South East Asia Command

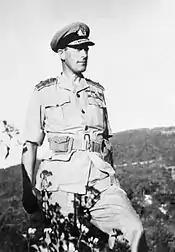
Lord Louis Mountbatten Supreme Allied Commander of the South East Asia Command from October 1943 through the disbandment of SEAC in 1946. This photograph, taken in February 1944, is from his tour of the Arakan front, as part of the Burma Campaign

It was not until late 1944 that the land forces chain of command was clarified, after Stilwell was recalled to Washington. His overall role, and the CBI command were then split among three people: Lt Gen. Raymond Wheeler became Deputy Supreme Allied Commander South East Asia; Maj. Gen. Albert Wedemeyer became Chief of Staff to Chiang, and commander of US Forces, China Theater (USFCT). Lt Gen. Daniel Sultan was promoted, from deputy commander of CBI to commander of US Forces, India-Burma Theater (USFIBT) and commander of the NCAC. The 11th Army Group was redesignated Allied Land Forces South East Asia (ALFSEA) under a new commander Lieutenant-General Oliver Leese who had relinquished command of the Eighth Army in Italy, and NCAC (which by this time included Chinese, American and British units) was placed under ALFSEA. As the drive to liberate Burma began in earnest however, Chiang Kai-shek and Wedemeyer made increasing demands for NCAC's formations to be moved to the China Theatre to meet the threat of Japanese attacks from the north. Once the Burma Road from Mandalay to Chungking was secured NCAC became passive and in March 1945 Mountbatten agreed to the US and Chinese troops in NCAC being gradually withdrawn to the China.